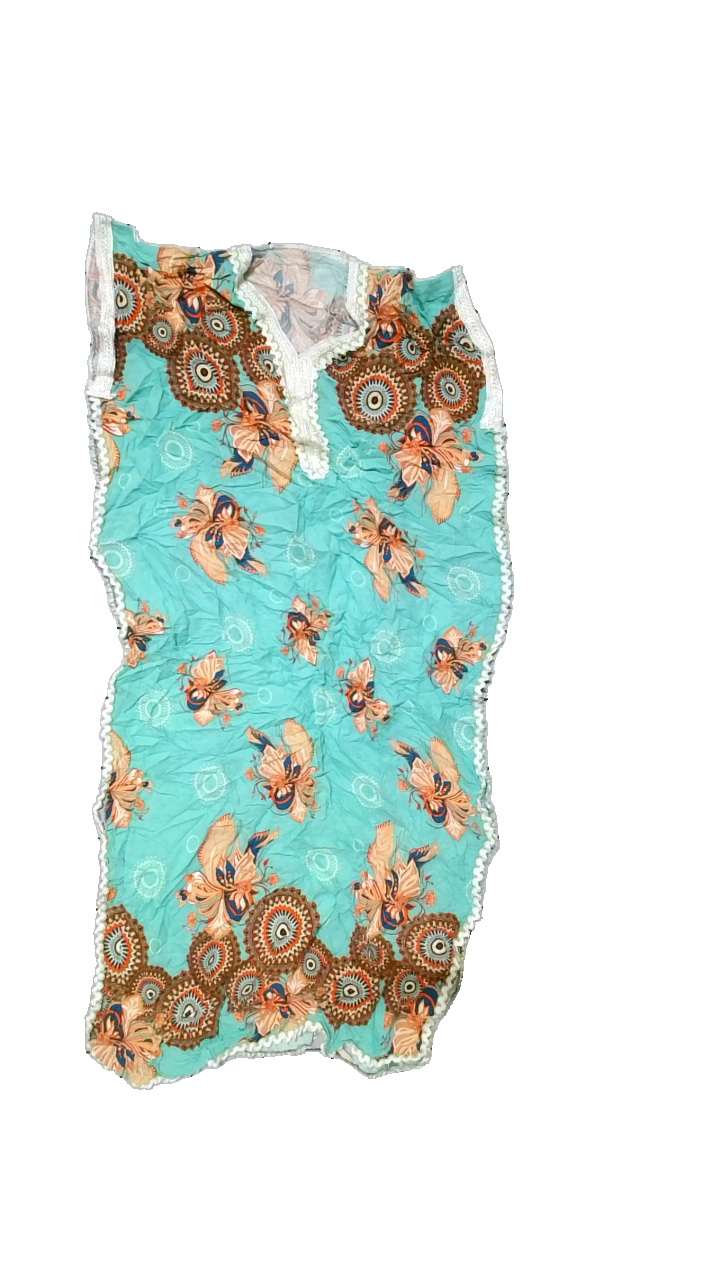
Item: Dress (Ladies)
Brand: Missing
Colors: Multicolor, Green, Orange
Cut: None, Long, Loose
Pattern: Floral print
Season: Summer
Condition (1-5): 4
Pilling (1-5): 4
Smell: Minor
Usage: Reuse
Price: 50-100